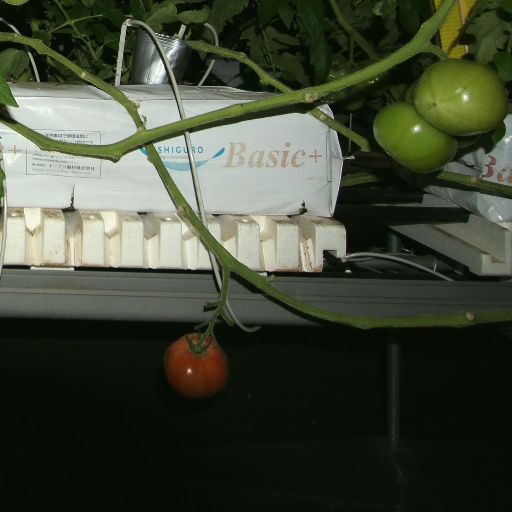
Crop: tomato